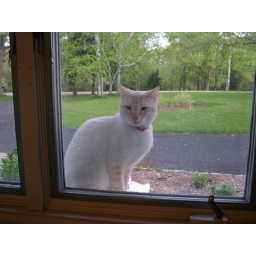
Robespierre in the kitchen window